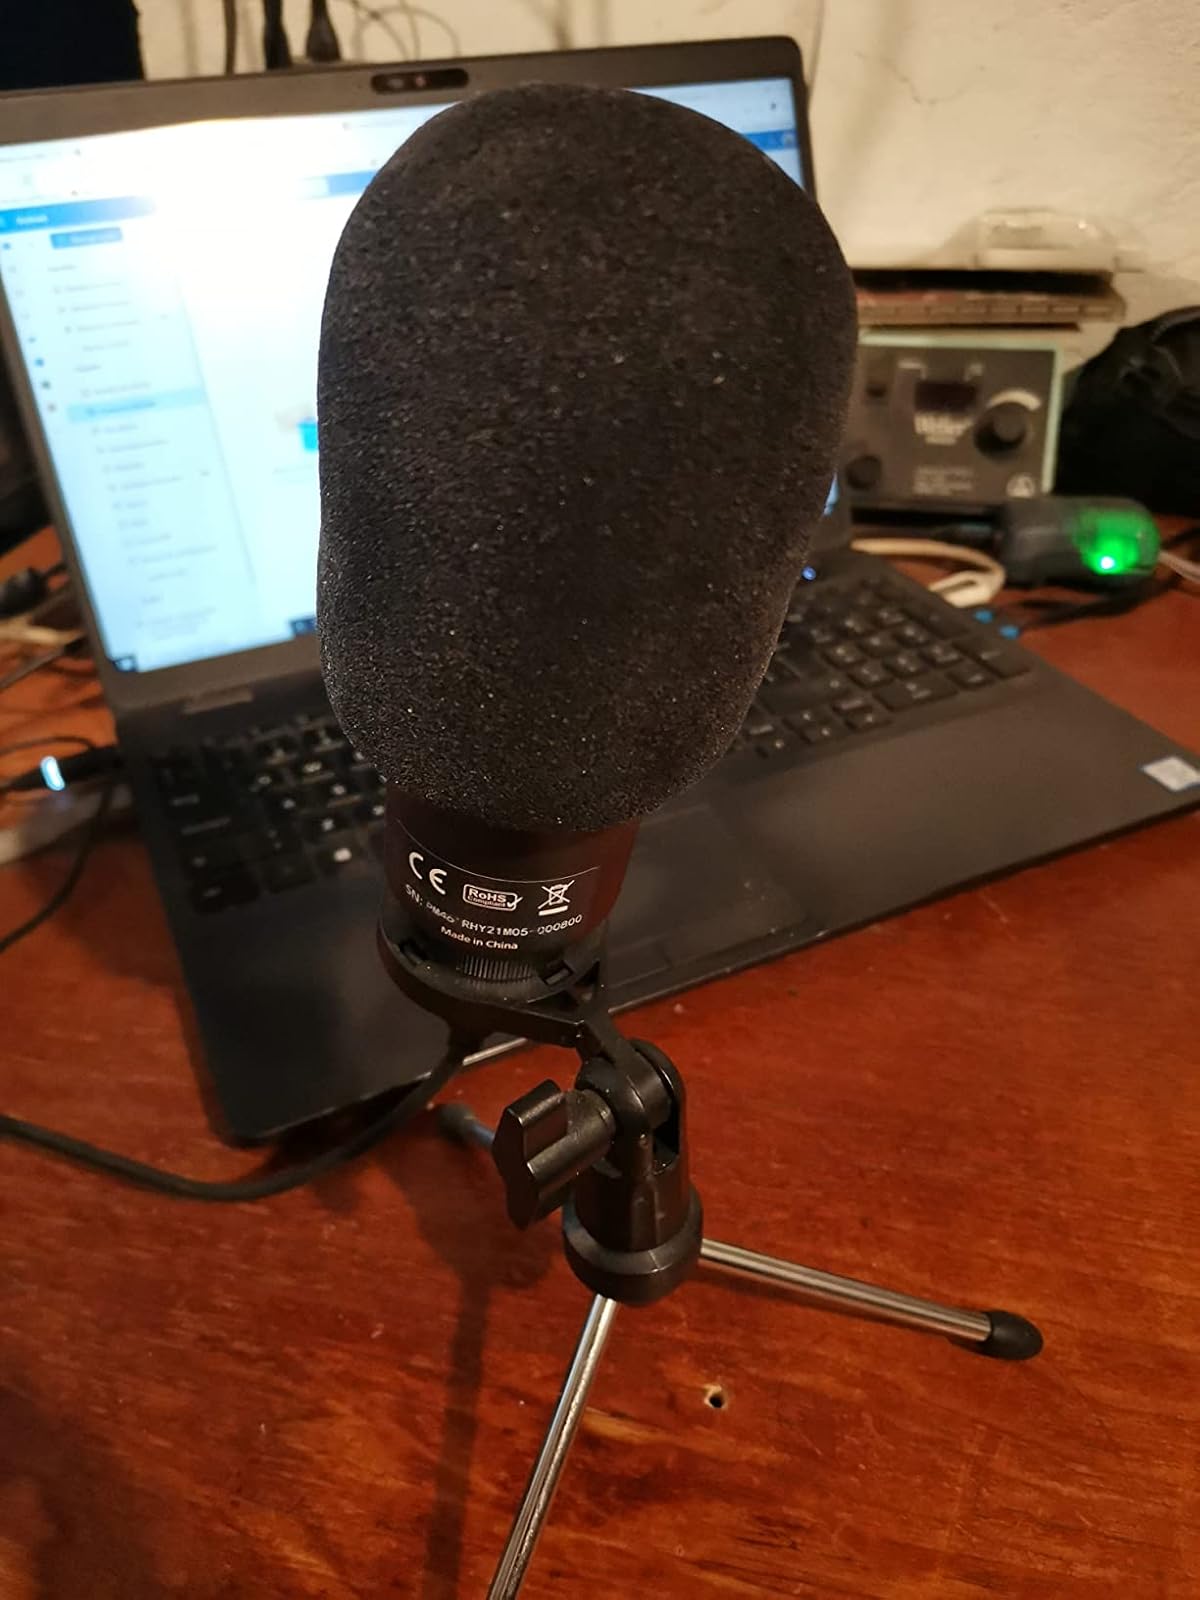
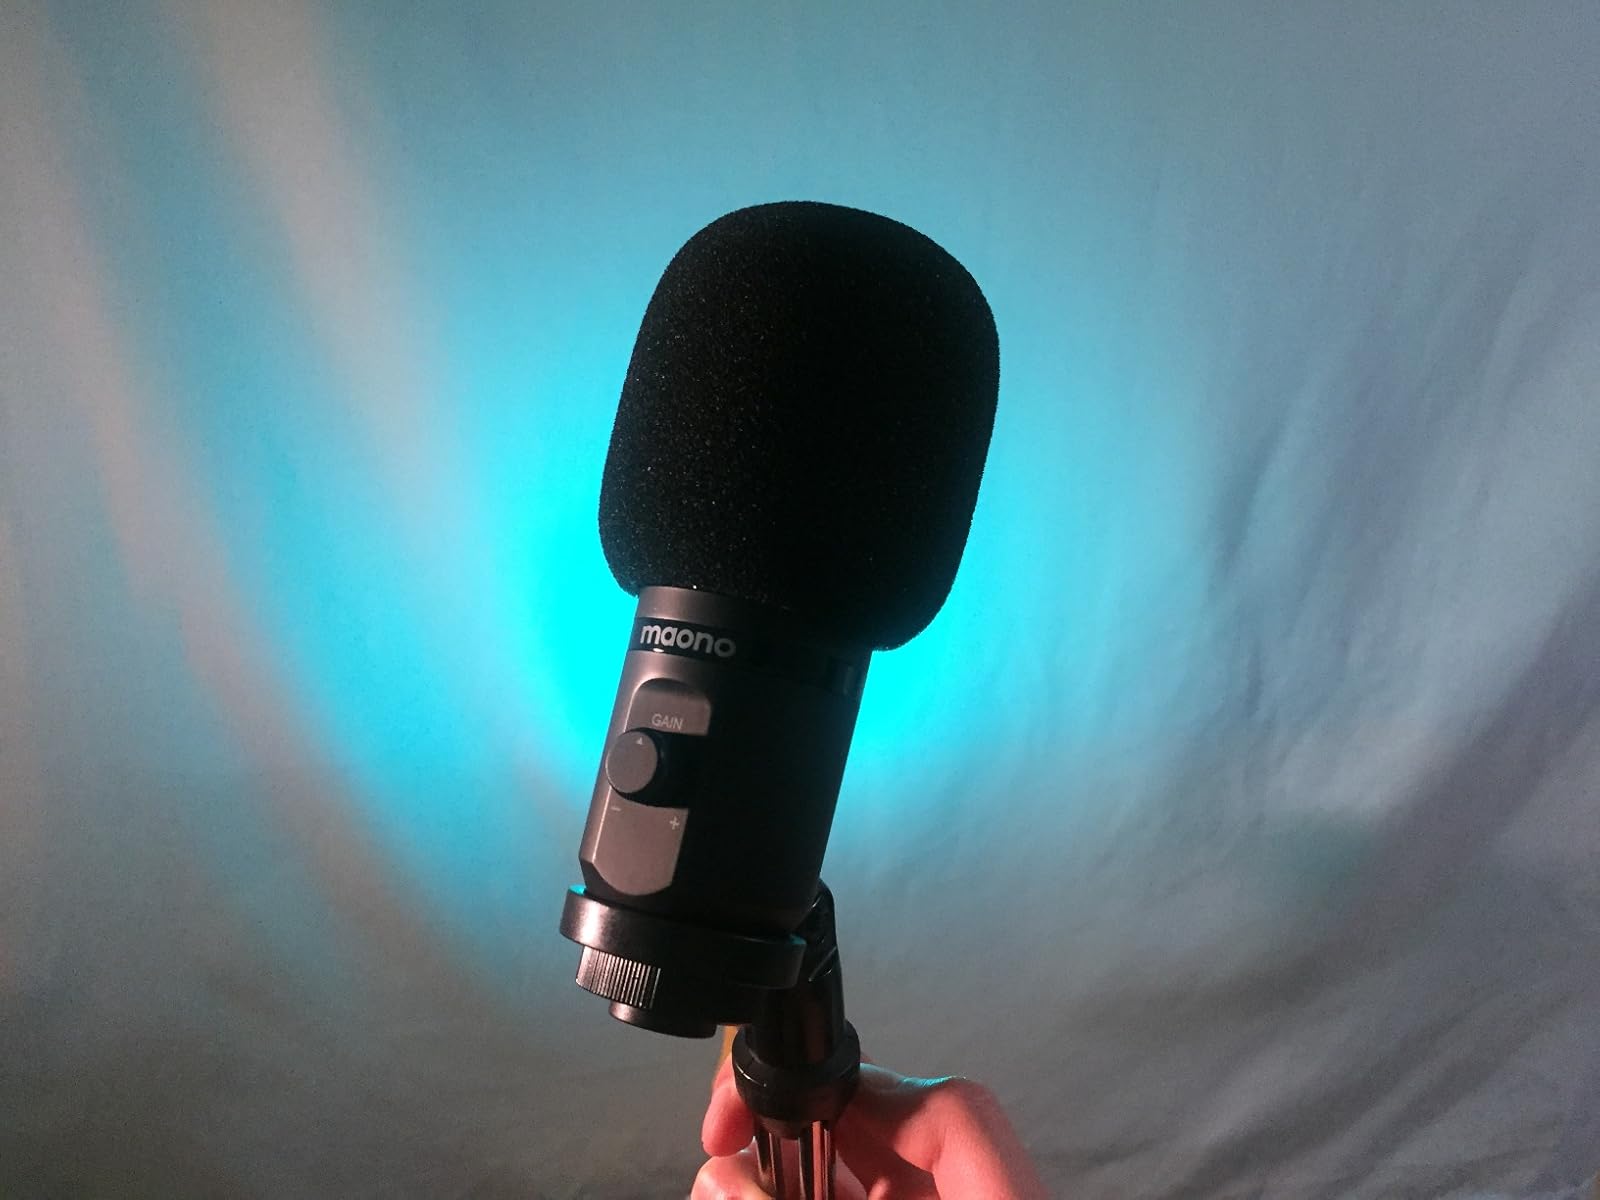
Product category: microphone
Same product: yes